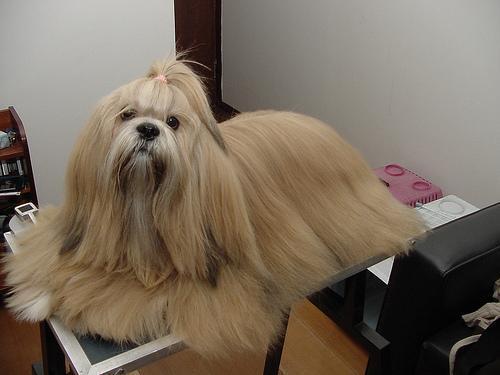
Lhasa